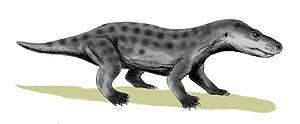
Ericiolacerta est un genre éteint de synapsides thérapsides.